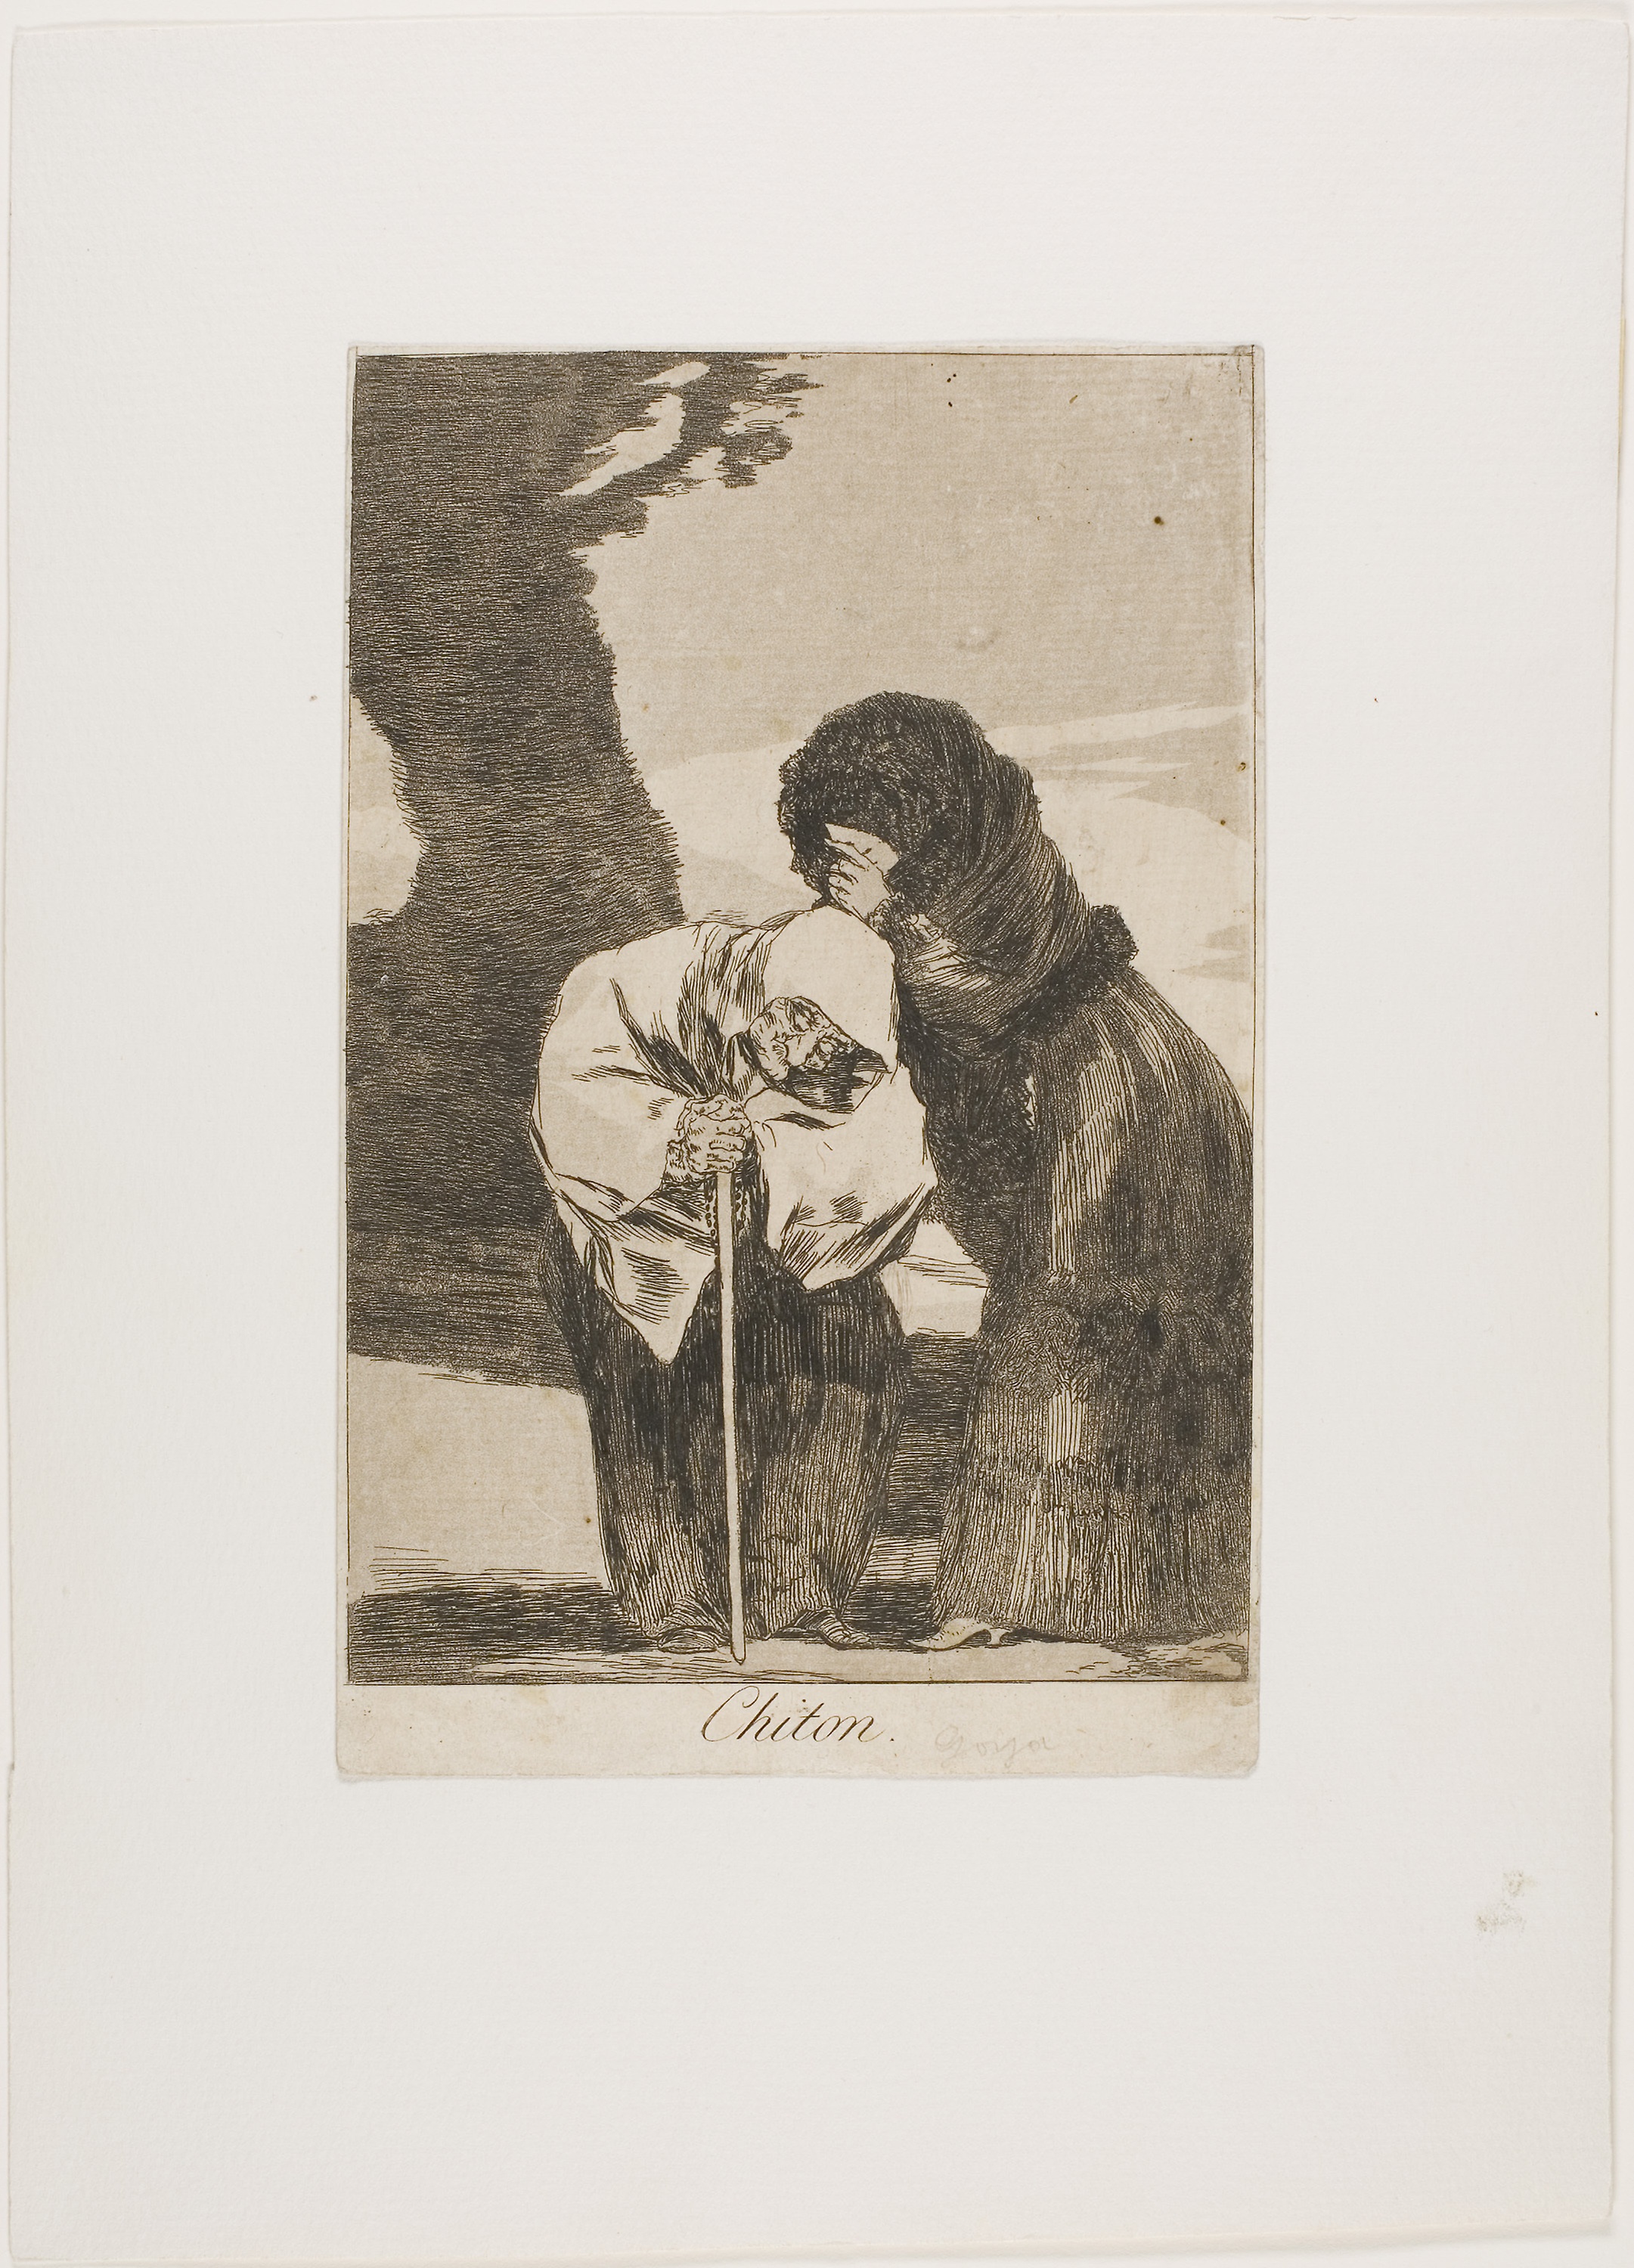
art, text, picture frame, vintage clothing, illustration, history, human behavior, modern art, artwork, visual arts, font, stock photography